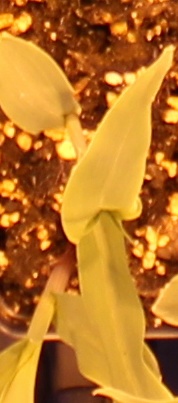
Label: Corn